(You Drive Me) Crazy

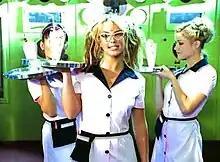
Spears dressed as a waitress of a dance club in the music video for "(You Drive Me) Crazy".

The song's accompanying music video (which uses The Stop Remix!) was directed by Nigel Dick and filmed on June 14 and 15, 1999 at the AES Power Station in Redondo Beach, California. Spears conceptualized the video's treatment, and explained during an interview with MTV in 1999 that "it would be cool to be in a club, and we're dorky waitresses, and we break out and start dancing." At the time, Spears expected that the video would take her "to the next level". To promote the film "Drive Me Crazy", actors Adrian Grenier and Melissa Joan Hart were invited to make cameo appearances in the video, since the song had been included on the film's soundtrack, however, Grenier did not want to participate. Dick commented on the issue, saying, "I was given instructions to ring him up and make sure he appeared in the video. I said, 'You know what, Adrian, I just think it would be great for your career, and Britney's a great girl and she's fun to work with.' Eventually he came around." Dick also revealed that he was impressed by the singer's work ethic, adding that she "came to the set completely rehearsed." The music video premiered on MTV's "Making the Video" special that aired on July 18, 1999. Due to Hart's appearance in the music video, parts of it were featured in the credits of "No Place Like Home", the season 4 premiere of "Sabrina the Teenage Witch", an episode that guest starred Spears.